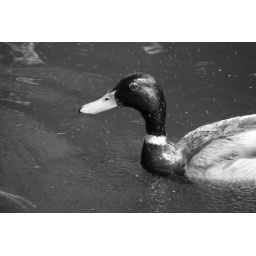
The droplets of water are from a fountain the ducks were swimming around